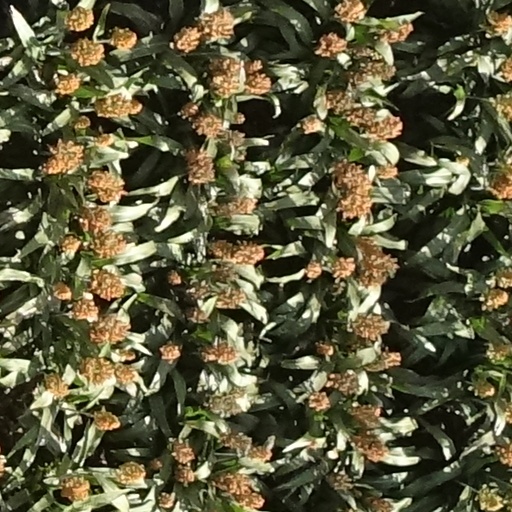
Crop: sorghum